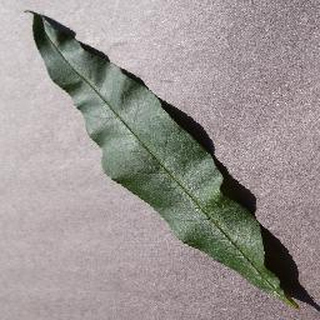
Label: healthy_peach